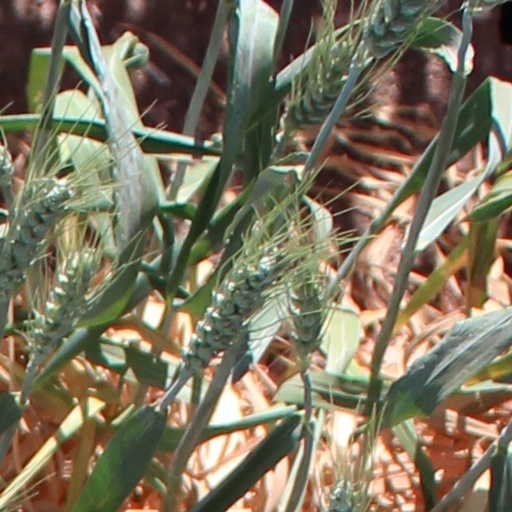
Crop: wheat